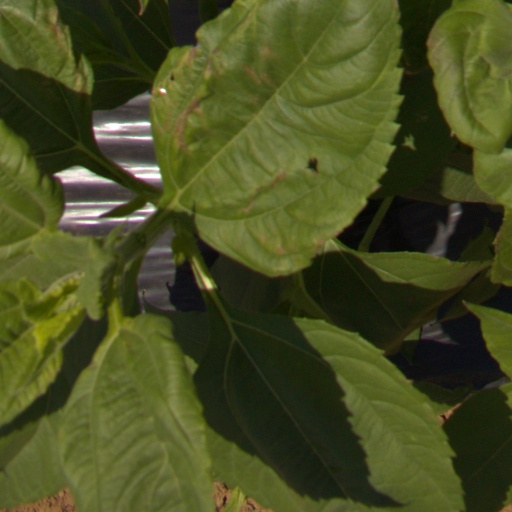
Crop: Jerusalem artichoke